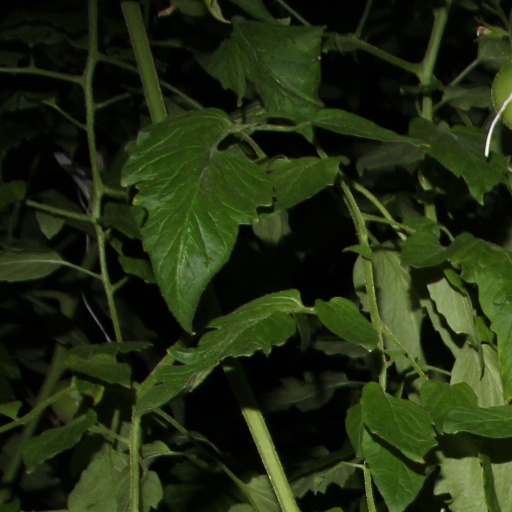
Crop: tomato